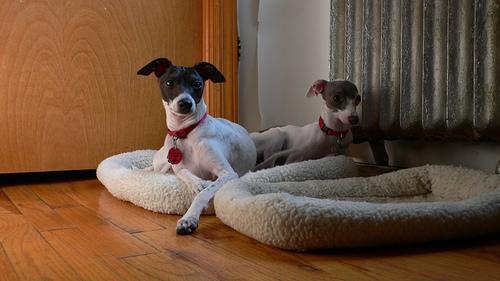
Italian_greyhound